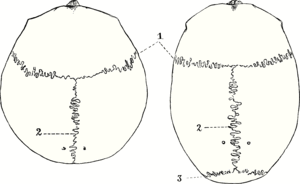
La suture sagittale ou suture interpariétale est le nom de la jointure longitudinale qui relie les deux os pariétaux, symétriques. Cette suture osseuse traverse le sommet de la tête, de l'os frontal à l'os occipital. Les os du crâne ne sont pas joints chez des mammifères, à leur naissance. Le trou formé s'appelle le trou pariétal. En vieillissant les os du crâne se soudent sur cette suture et si cette ouverture se referme trop vite, cela peut se traduire par des malformations. Cette maladie est appelée scaphocéphalie.